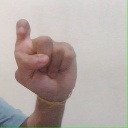
अक्षर: इ